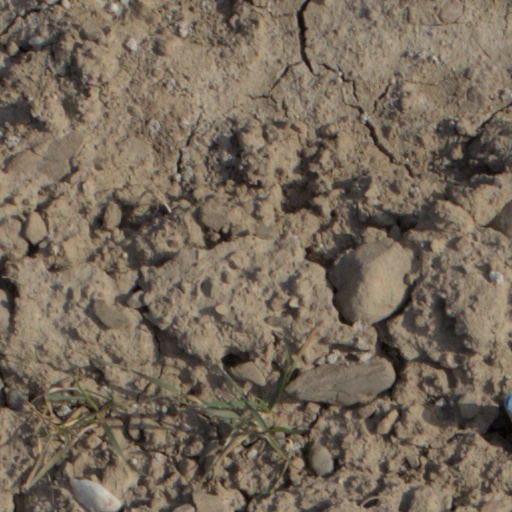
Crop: wheat